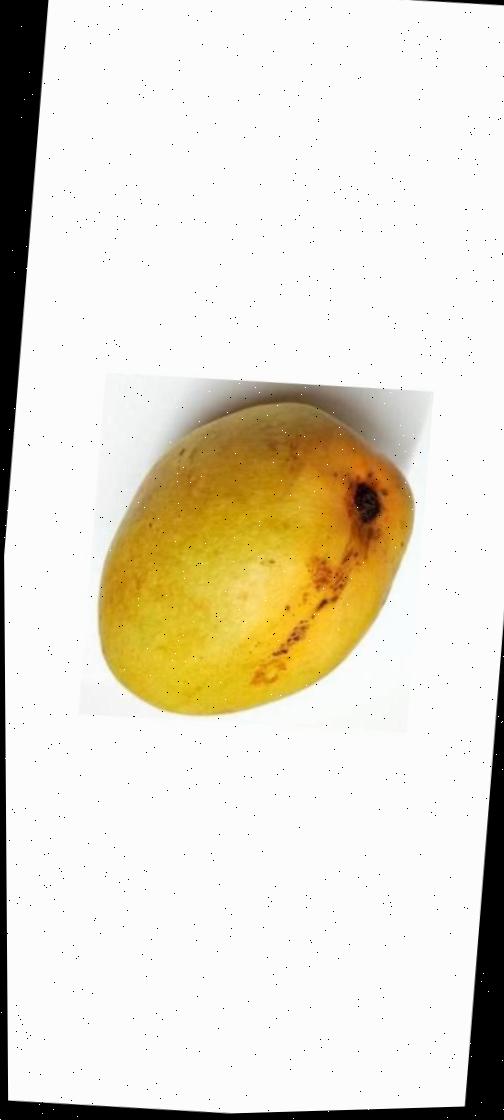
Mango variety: Bari-11